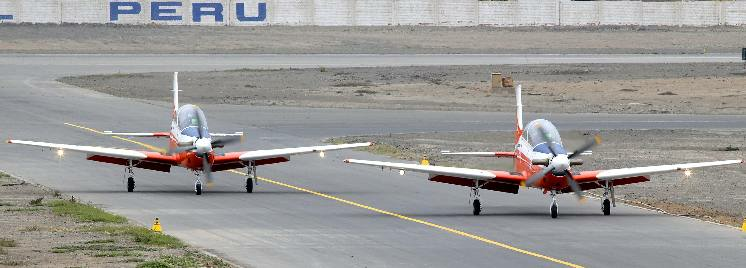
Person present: No